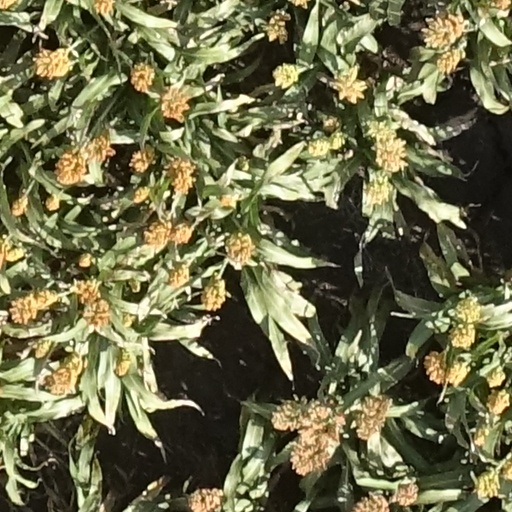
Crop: sorghum